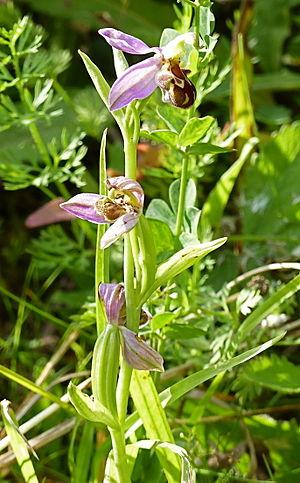
Orchidée Ophrys abeille, rencontrée dans le val de Claise
Preuilly-sur-Claise est une commune française du département d'Indre-et-Loire, en région Centre-Val de Loire.